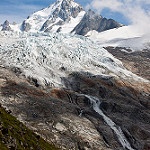
Label: glacier